Shengtai

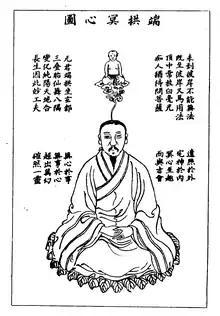
Illustration of meditation , 1615 "Xingming guizhi" (Principles of Balanced Cultivation of Inner Nature and Vital Force)

By the tenth century, it became increasingly common for Chan monks to be described as recluses nurturing the embryo of sagehood in isolated forests or on mountains. For example, the poet-monk Qiji (860–940) describes "sitting on stones, gazing at clouds, and nurturing the embryo of sagehood." Elsewhere, he recounts a trip to the stone bridge deep in the Tiantai Mountain mountains in search of the legendary Eighteen Arhats, who he imagines "sitting together on green cliffs, nurturing the embryo of sagehood."